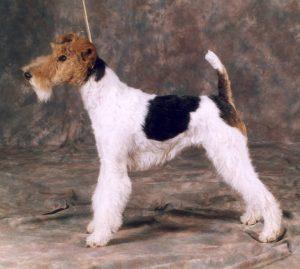
wire-haired_fox_terrier